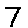
Label: 7